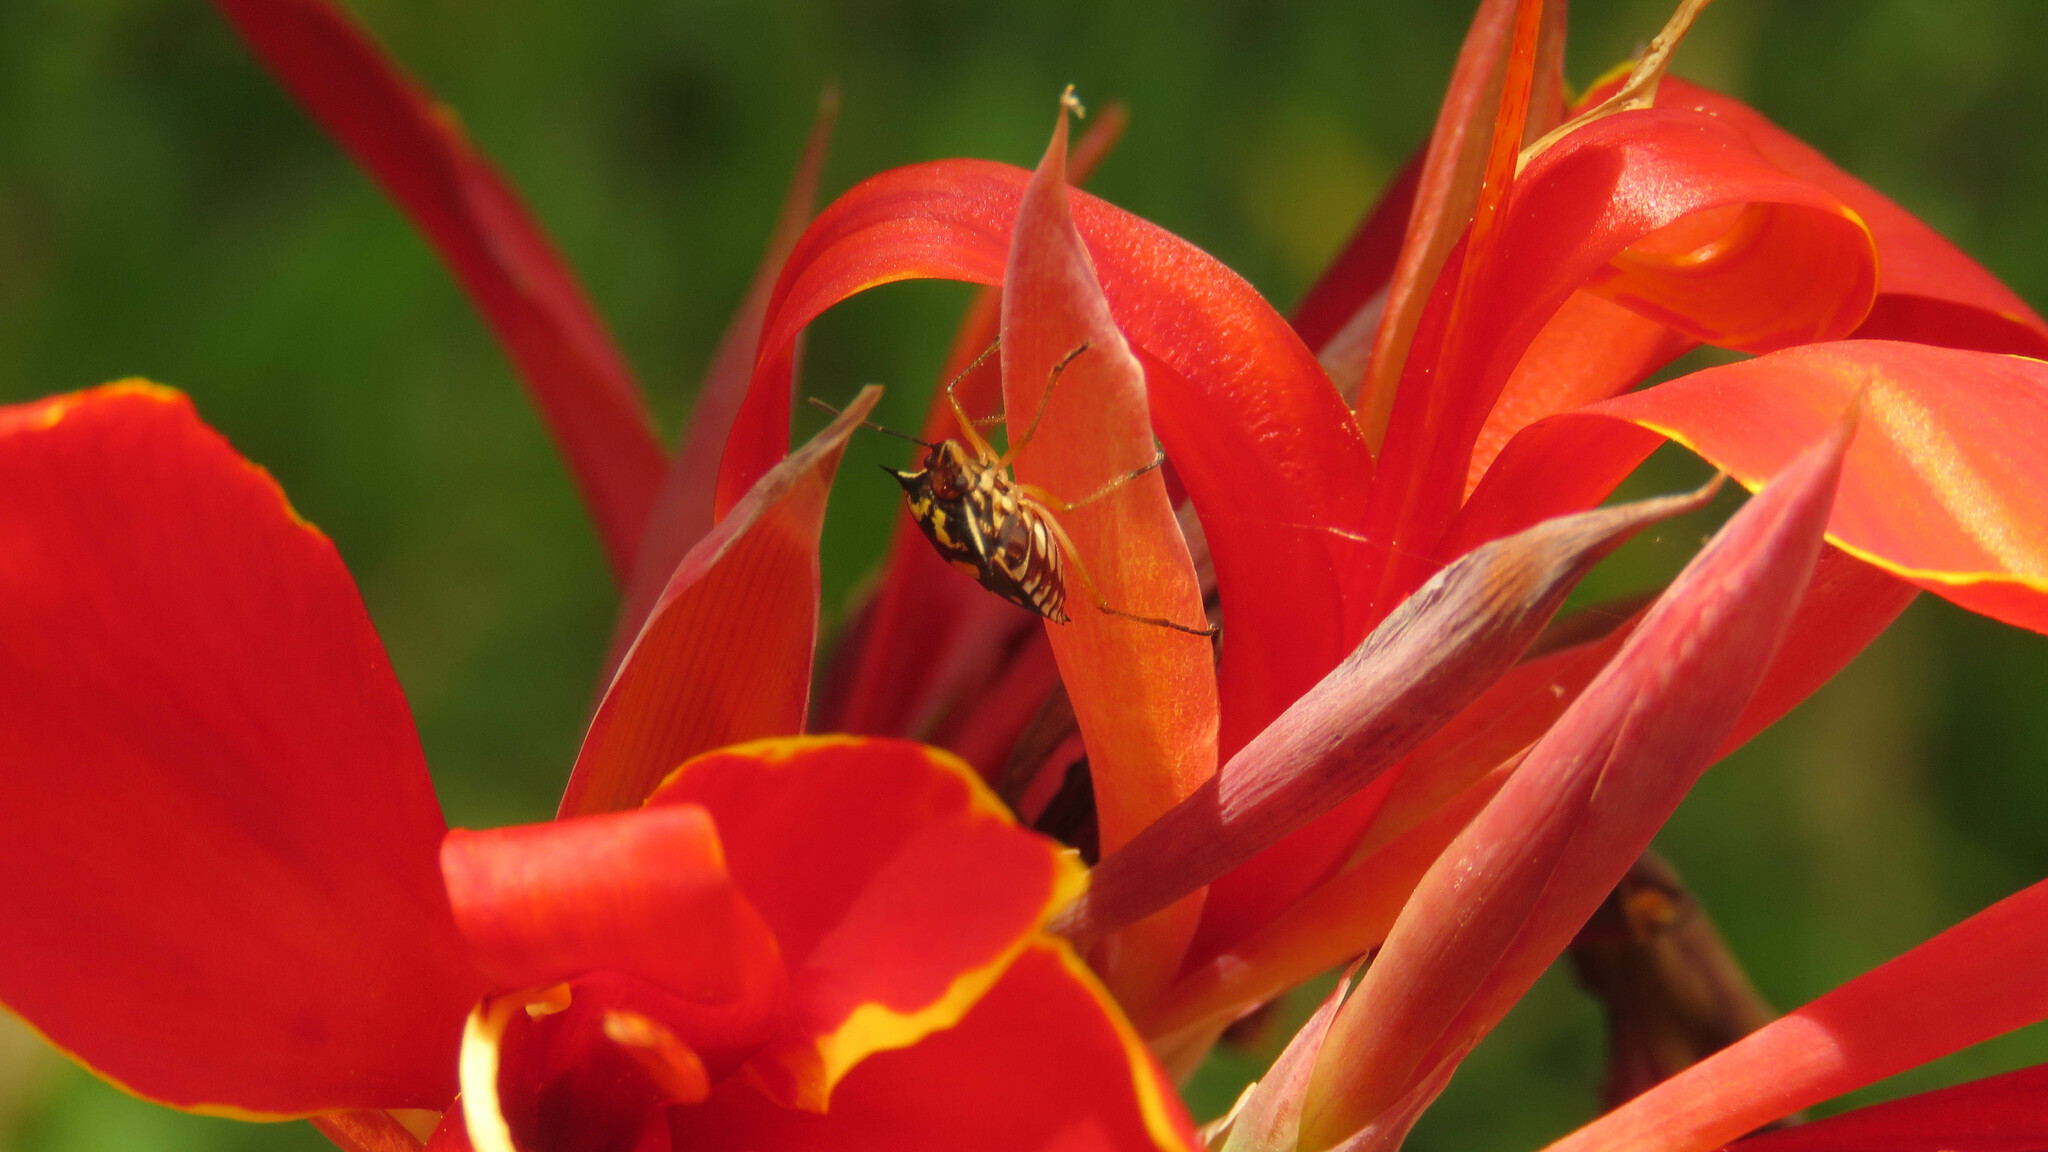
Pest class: stink_bug